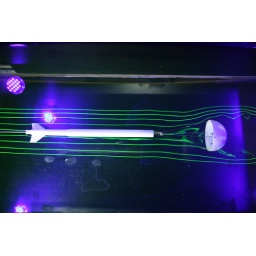
Using a wiffle ball to model a ribbon drogue (parachute) in a water channel.